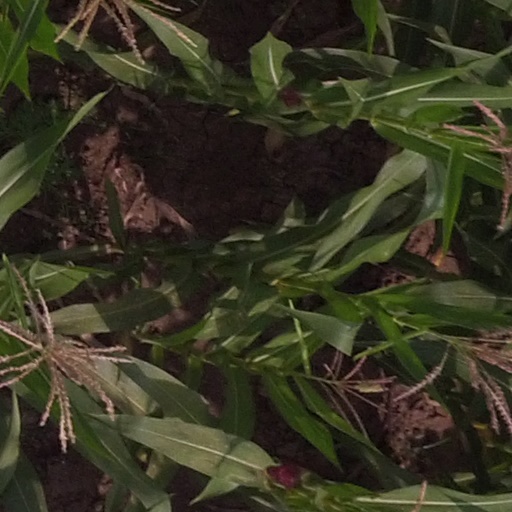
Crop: maize; corn